Inyan Kara Mountain

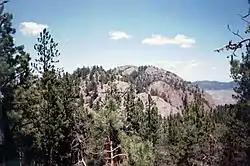

Inyan Kara Mountain (Rock Gatherer) is a mountain associated with the Bear Lodge Mountains of Crook County, Wyoming, (part of the Black Hills) that is considered sacred by the Lakota people, particularly for mothers in childbirth. Inyan Kara stands apart from the main body of the Black Hills, with an elevation of . The mountain was stated to rumble on quiet days by the local Native Americans and by early explorers. No mention of the noises is found after 1833; the noise has been attributed to gas escaping from burning coal seams.